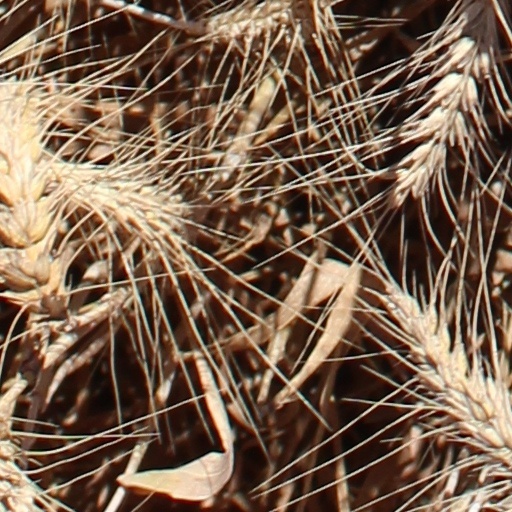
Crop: wheat